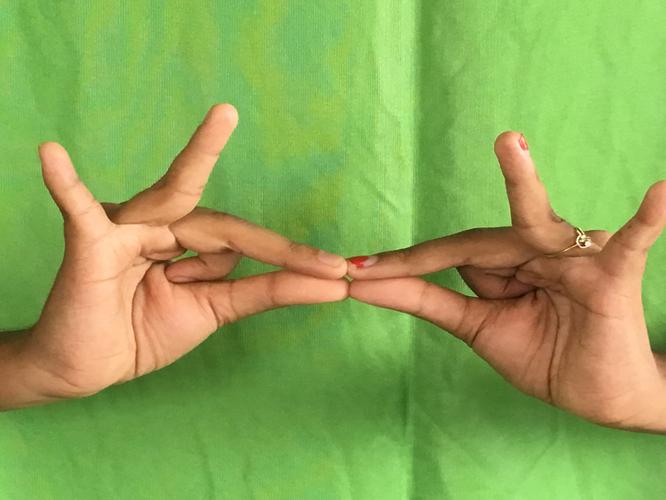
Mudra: Sakata
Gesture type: double_hand